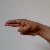
The image shows a hand gesture representing the letter 'H' in Indian Sign Language.